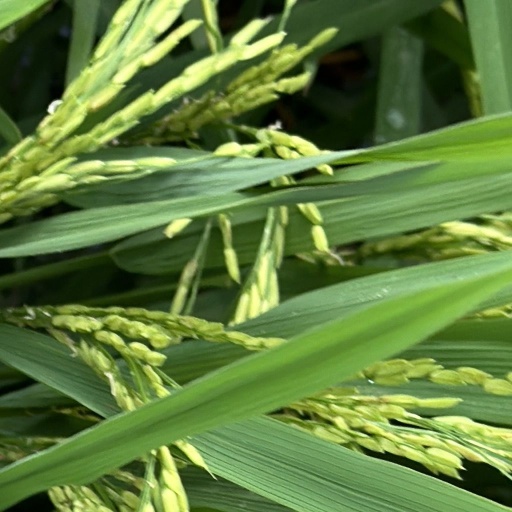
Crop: rice